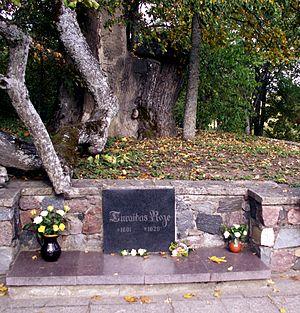
La Rose de Turaida est une légende historique lettonne contant l'amour tragique d'une jeune femme qui préféra mourir que perdre son honneur.